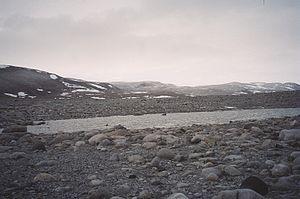
L'île Inexpressible est une île rocheuse située en Antarctique, dans la baie Terra Nova. Elle a été le témoin d’un hivernage forcé par des membres de l'équipe de l'Expédition Terra Nova.